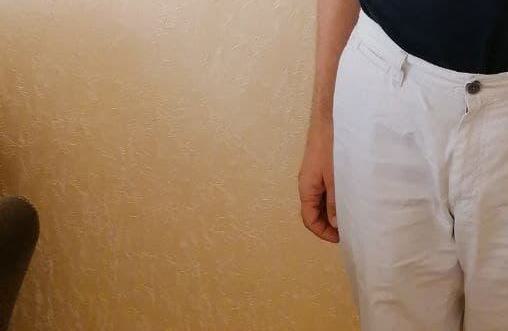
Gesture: no_gesture